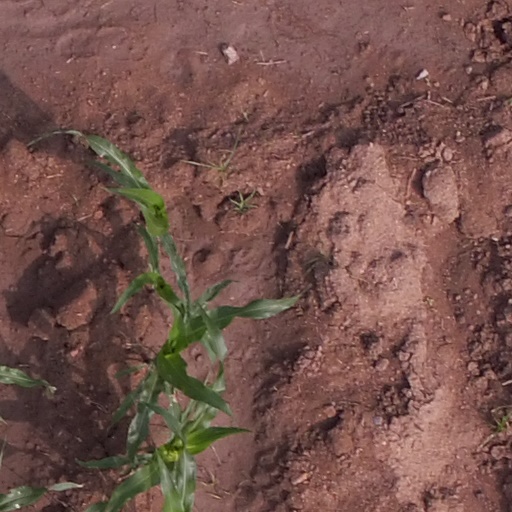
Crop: maize; corn